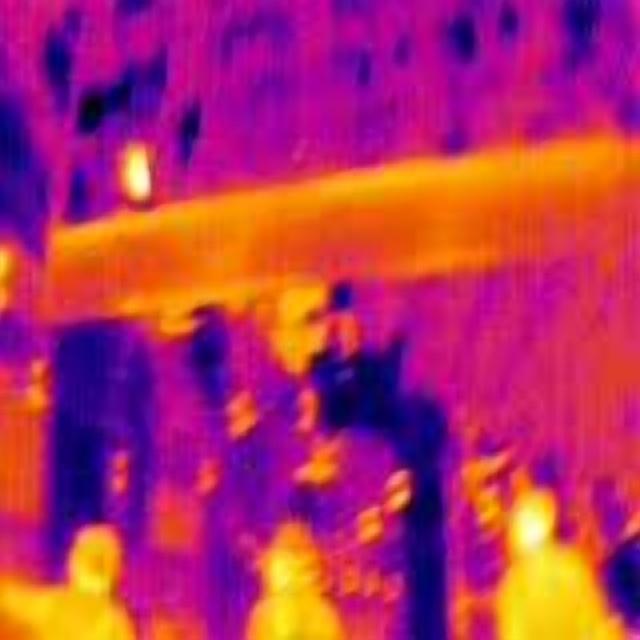
Detected objects:
label: person
label: person
label: person